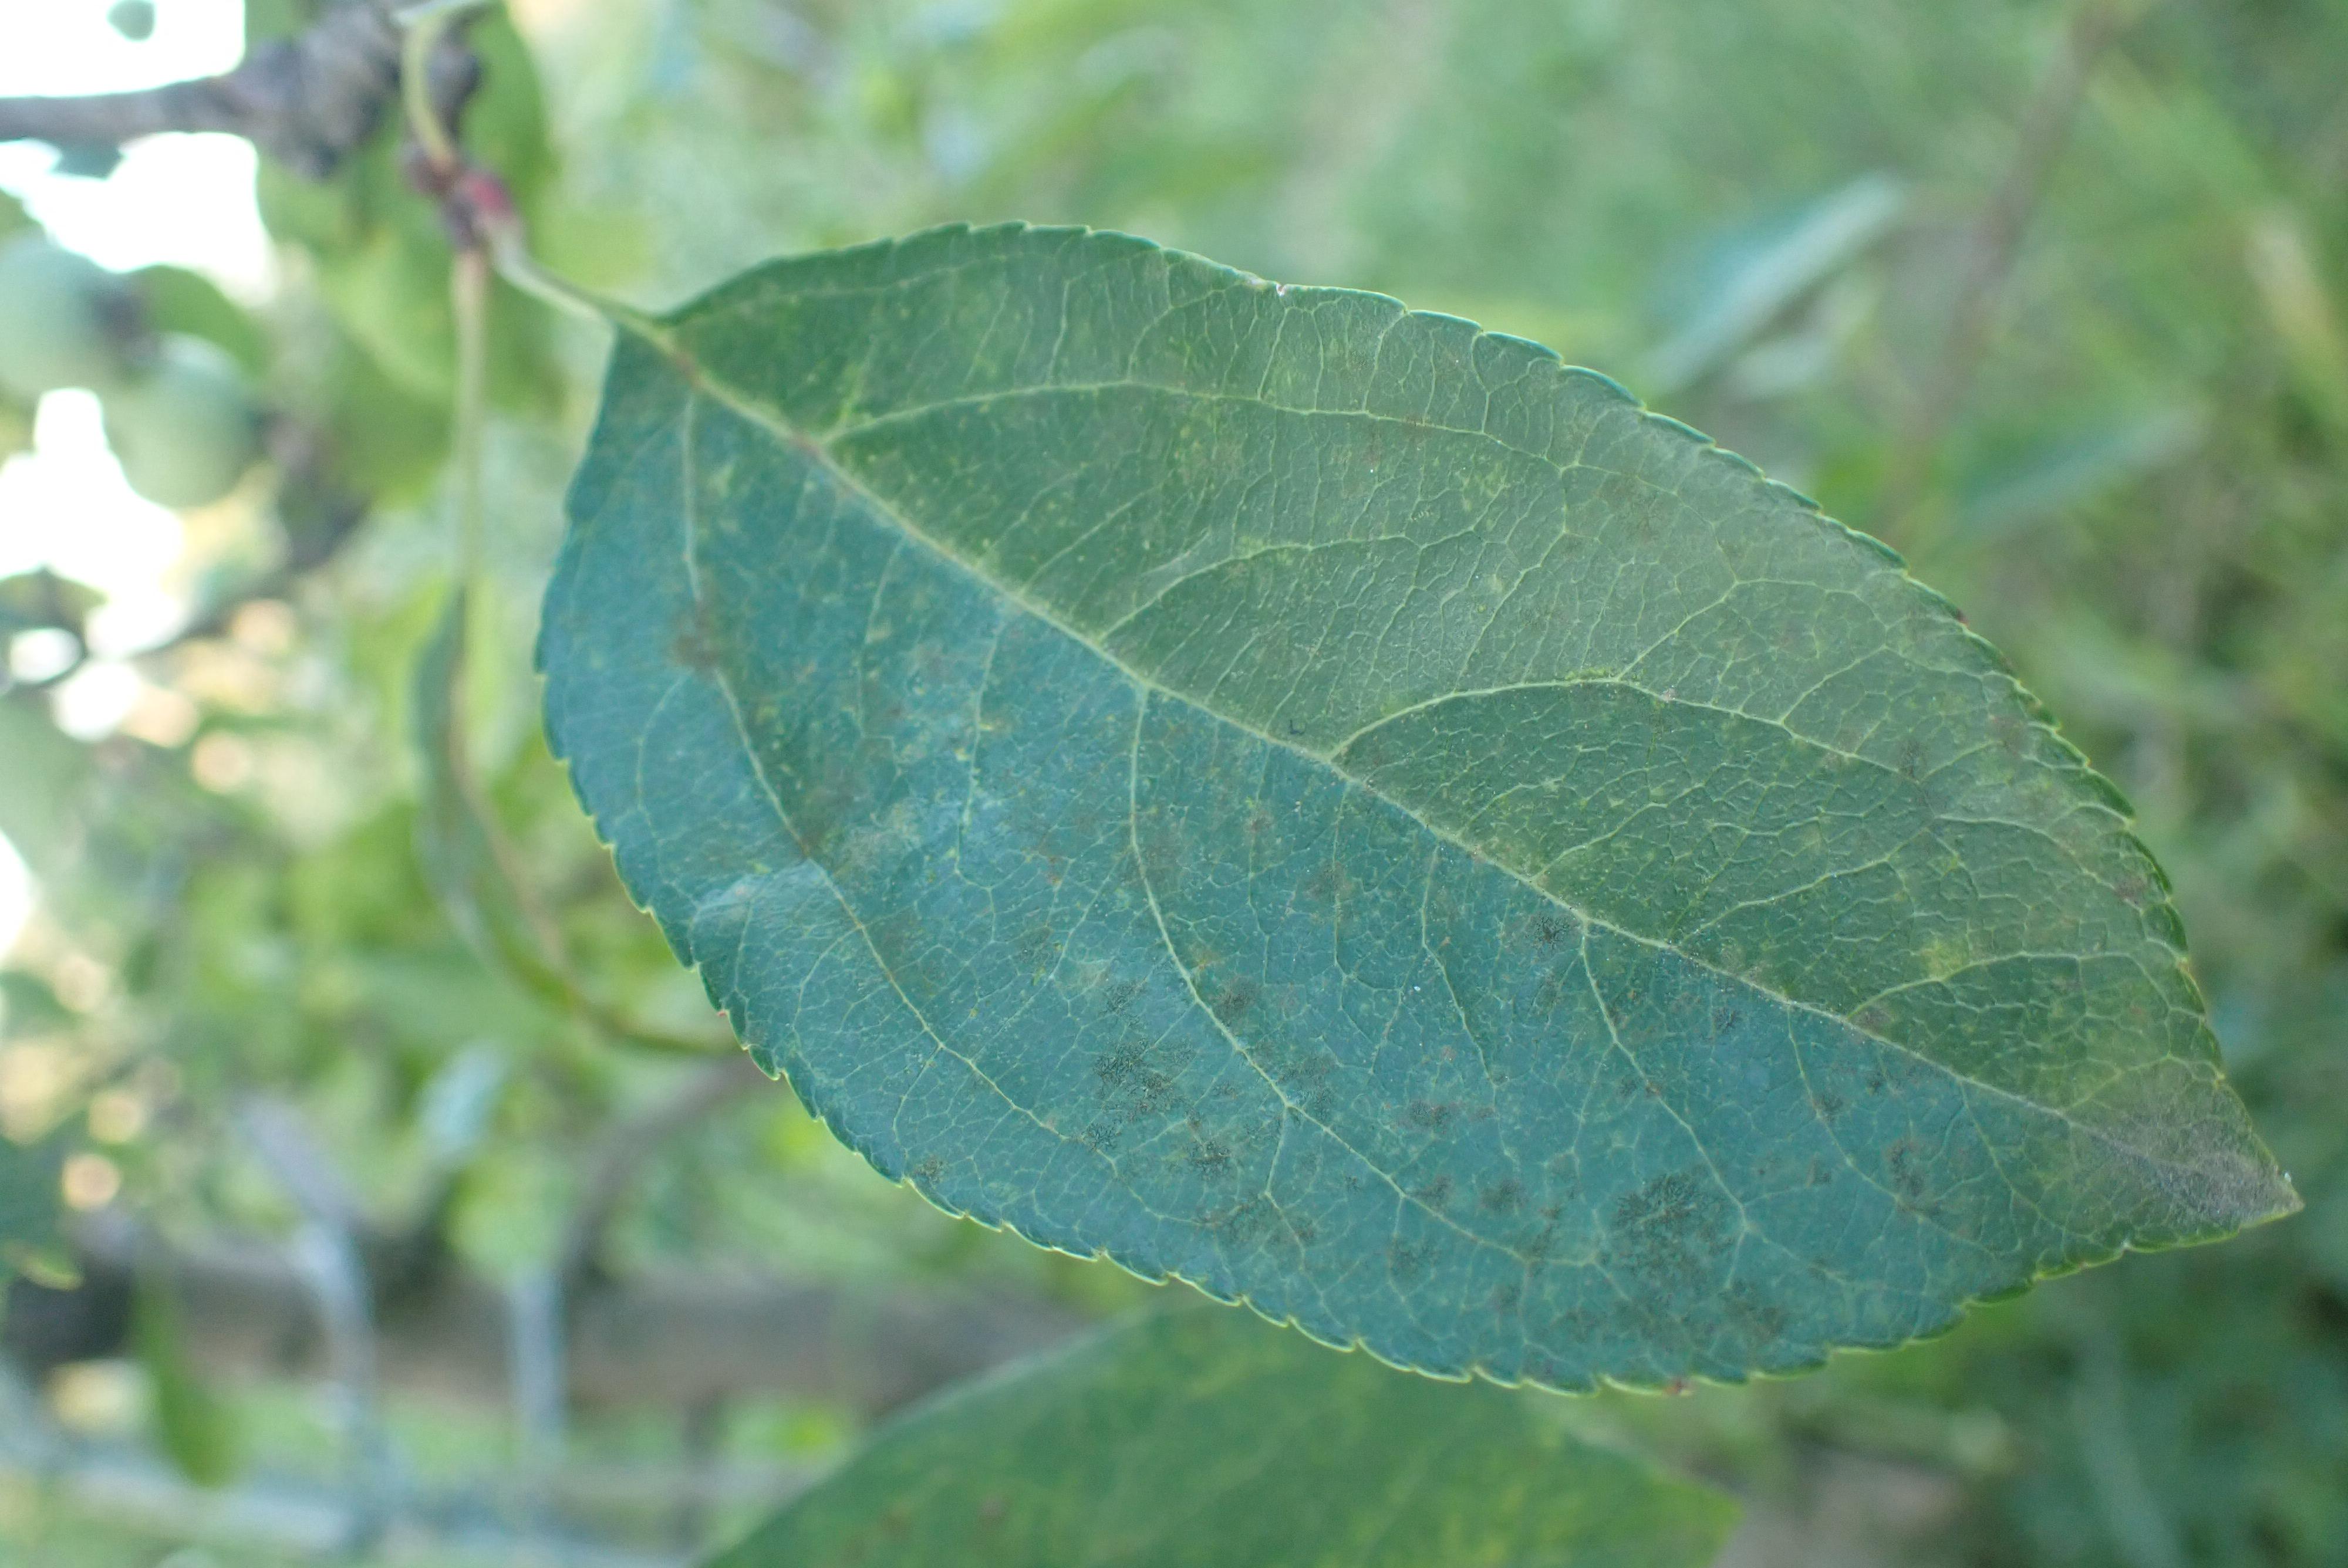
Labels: scab